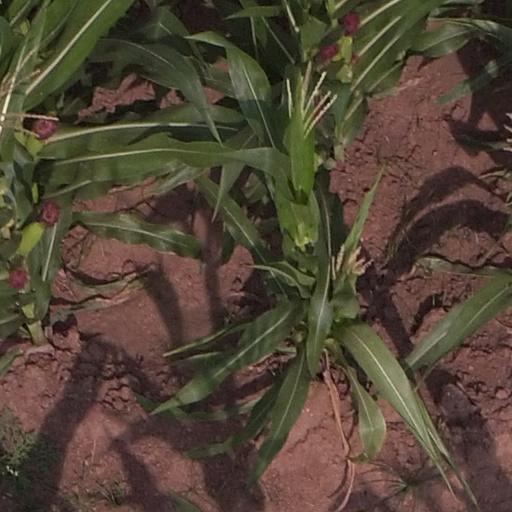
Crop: maize; corn